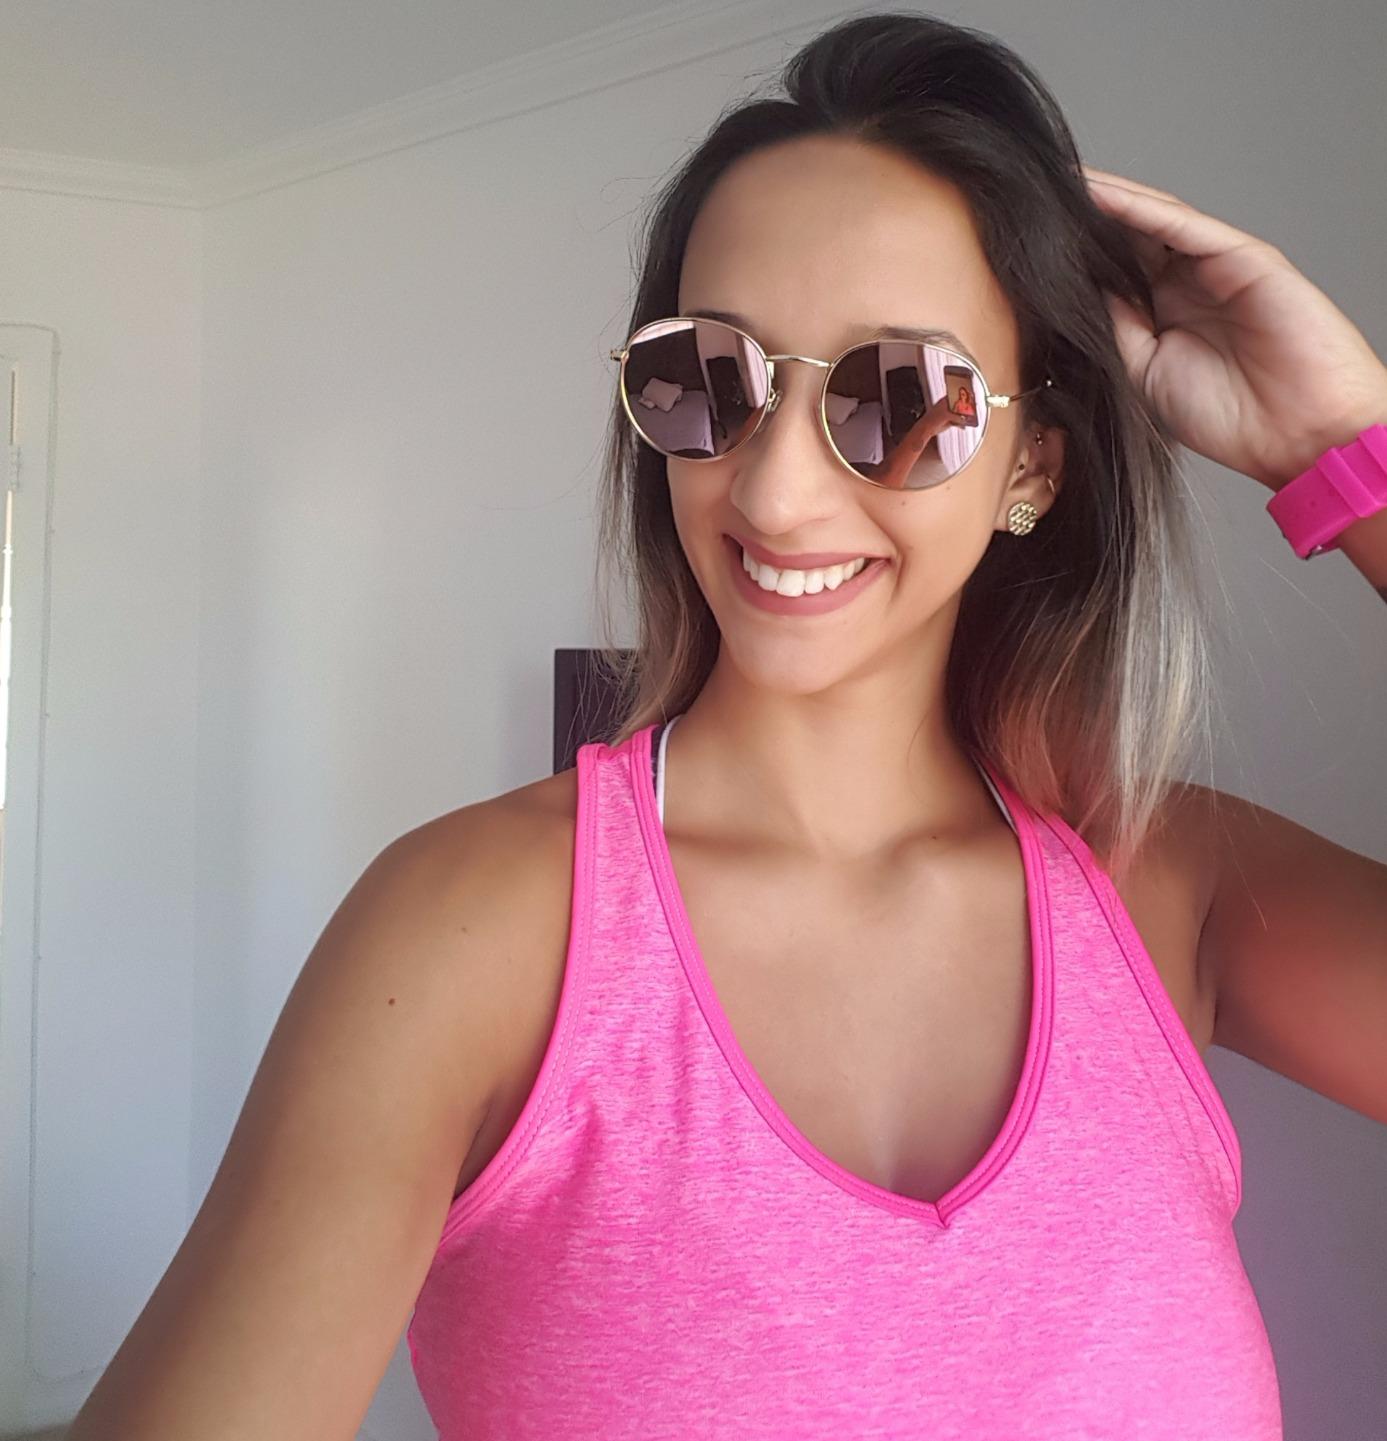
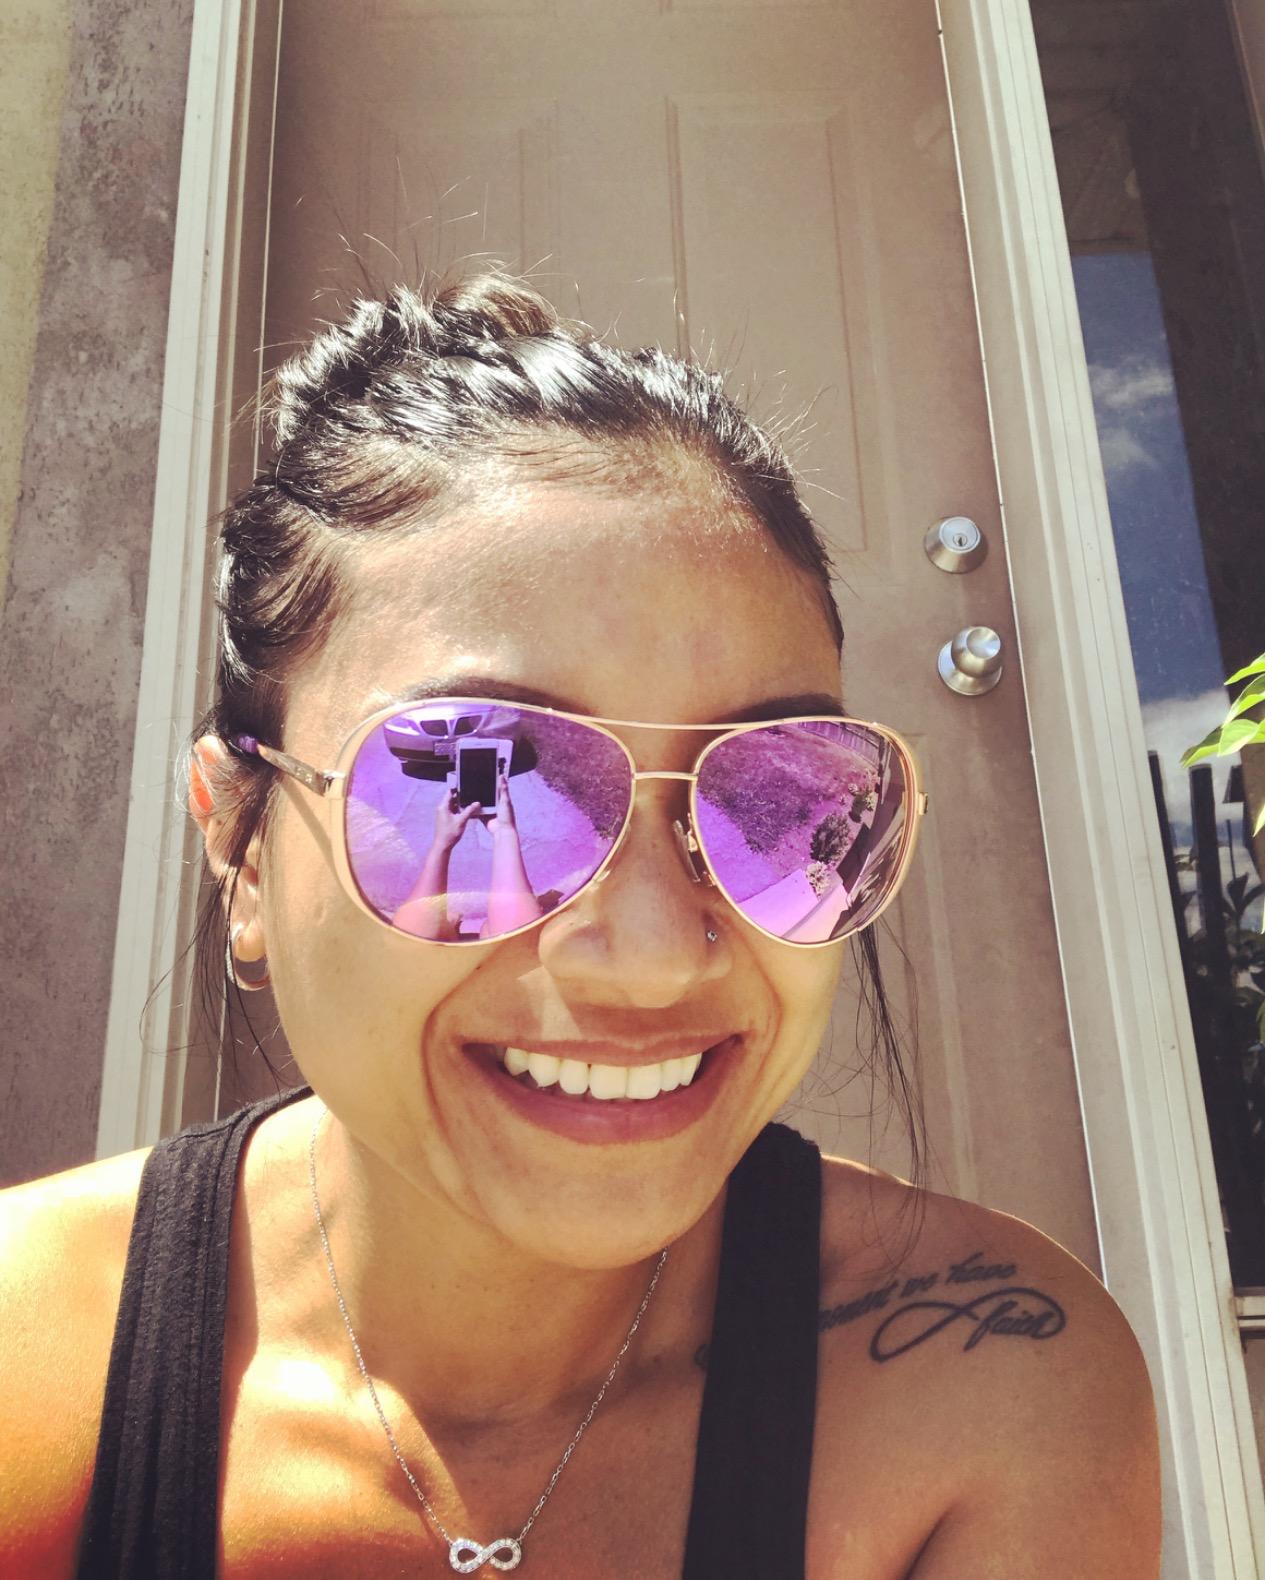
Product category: accessories_sunglasses
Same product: no